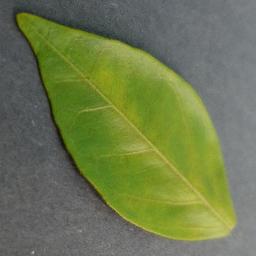
Label: Orange___Haunglongbing_(Citrus_greening)